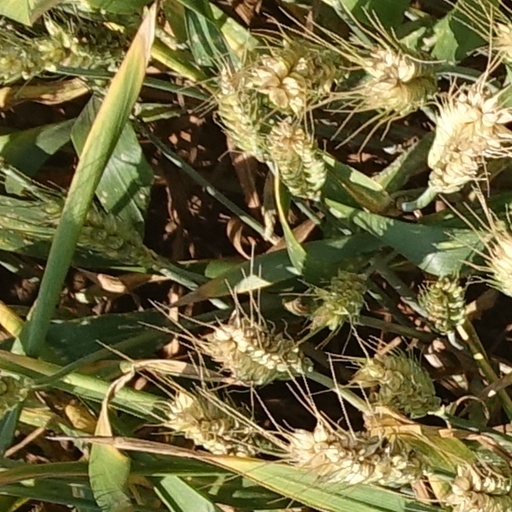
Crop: wheat